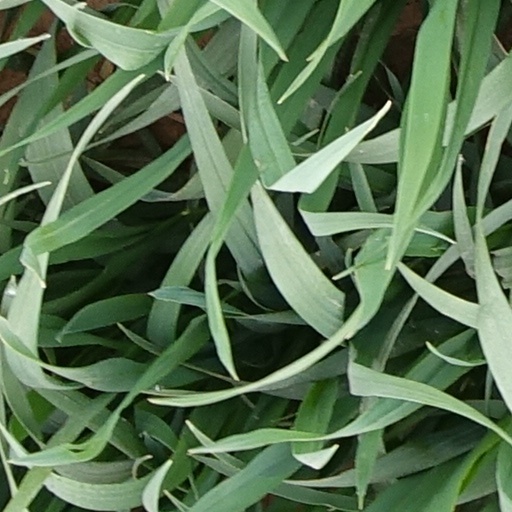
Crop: wheat